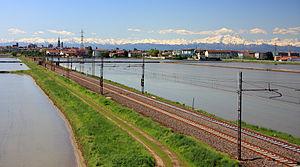
La ligne de Turin à Milan est une ligne ferroviaire qui relie les villes de Turin et de Milan. Depuis 2009, la LGV Turin - Milan la complète pour la circulation de trains à grande vitesse.